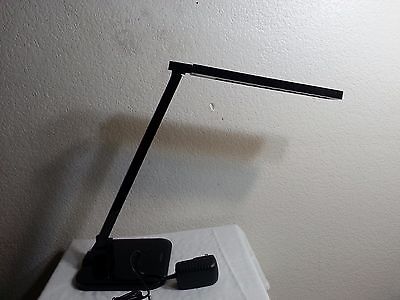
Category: lamp